Madonna

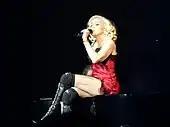
Madonna performing in 2023 during the Celebration Tour

Her tenth studio album, "Confessions on a Dance Floor", was released in November 2005. Musically the album was structured like a club set composed by a DJ. It was acclaimed by critics, with Keith Caulfield from "Billboard" commenting that the album was a "welcome return to form for the Queen of Pop." The album won a Grammy Award for Best Electronic/Dance Album. "Confessions on a Dance Floor" and its lead single, "Hung Up", went on to reach number one in 40 and 41 countries respectively, earning a place in "Guinness World Records". The song contained a sample of ABBA's "Gimme! Gimme! Gimme! (A Man After Midnight)", only the second time that ABBA has allowed their work to be used. ABBA songwriter Björn Ulvaeus remarked "It is a wonderful track—100 per cent solid pop music." "Sorry", the second single, became Madonna's twelfth number-one single in the UK.